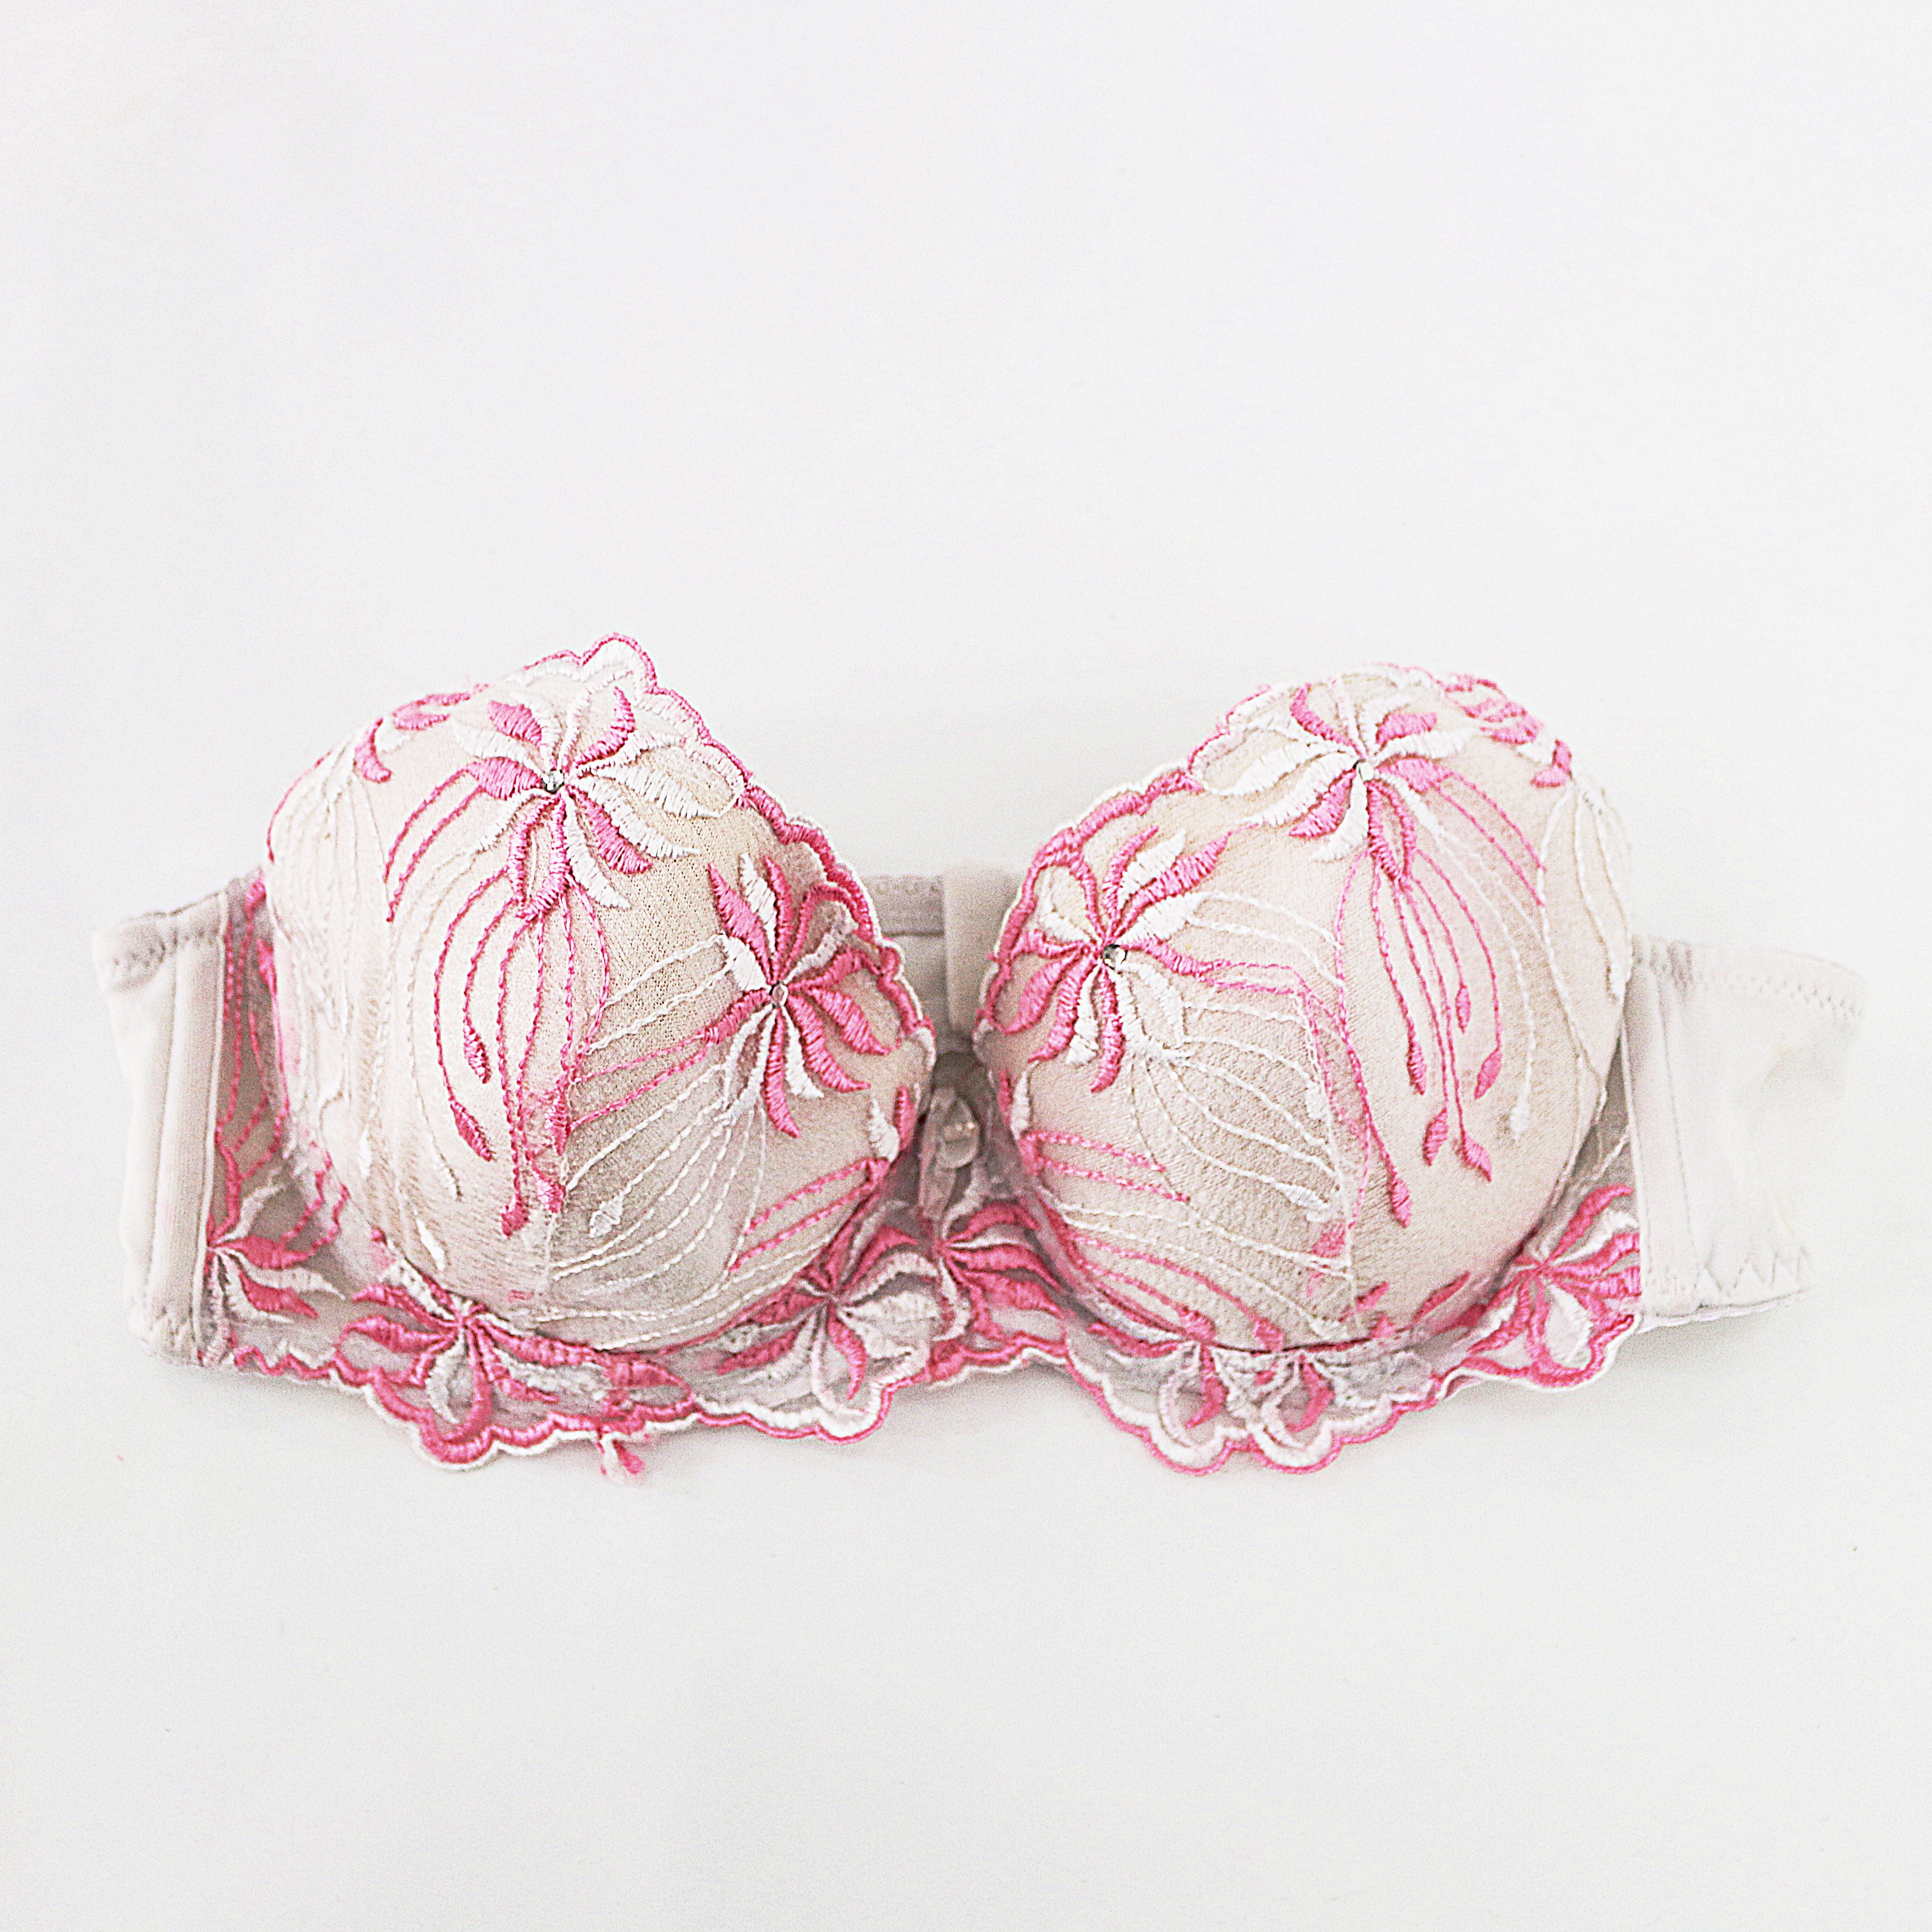
white, petal, heart, pattern, clothing, pink, material, lingerie, textile, drawing, magenta, bra, brassiere, under garment, fashion accessory, undergarment, hair accessory, under clothes